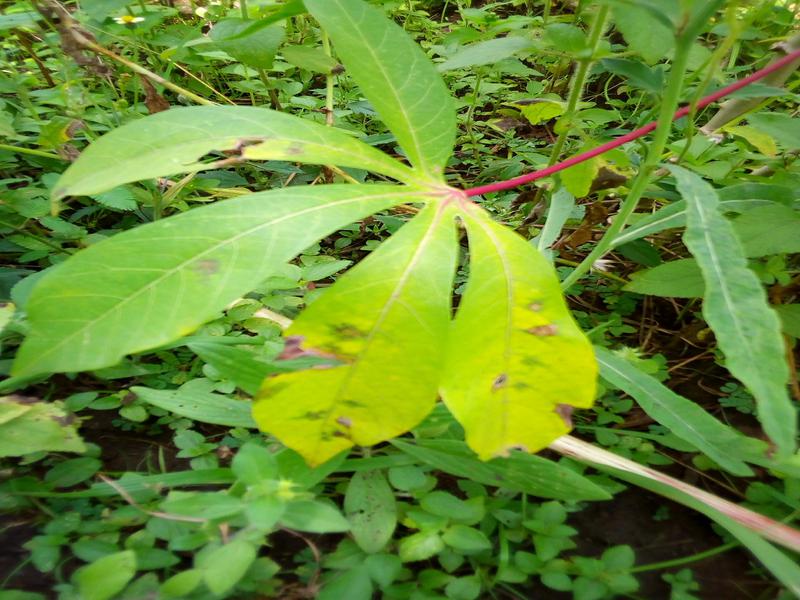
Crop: cassava
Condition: bacterial_blight